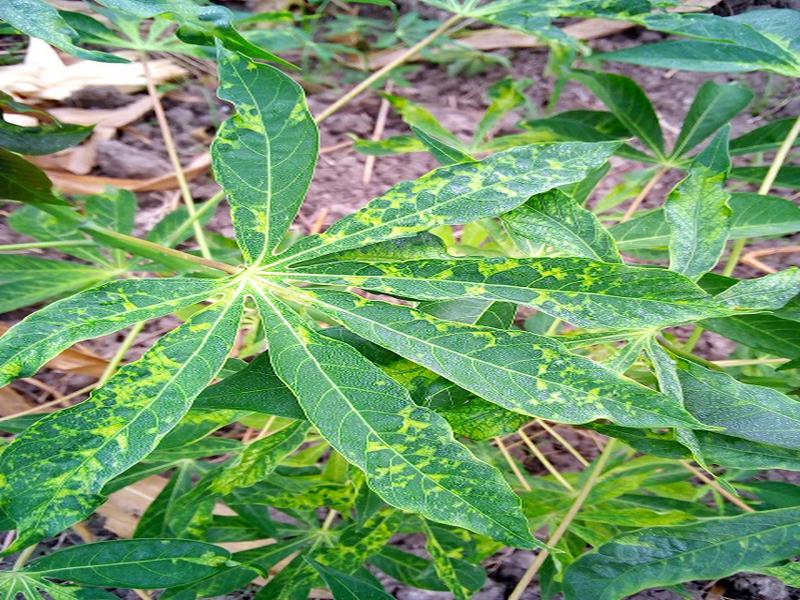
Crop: cassava
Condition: mosaic_disease